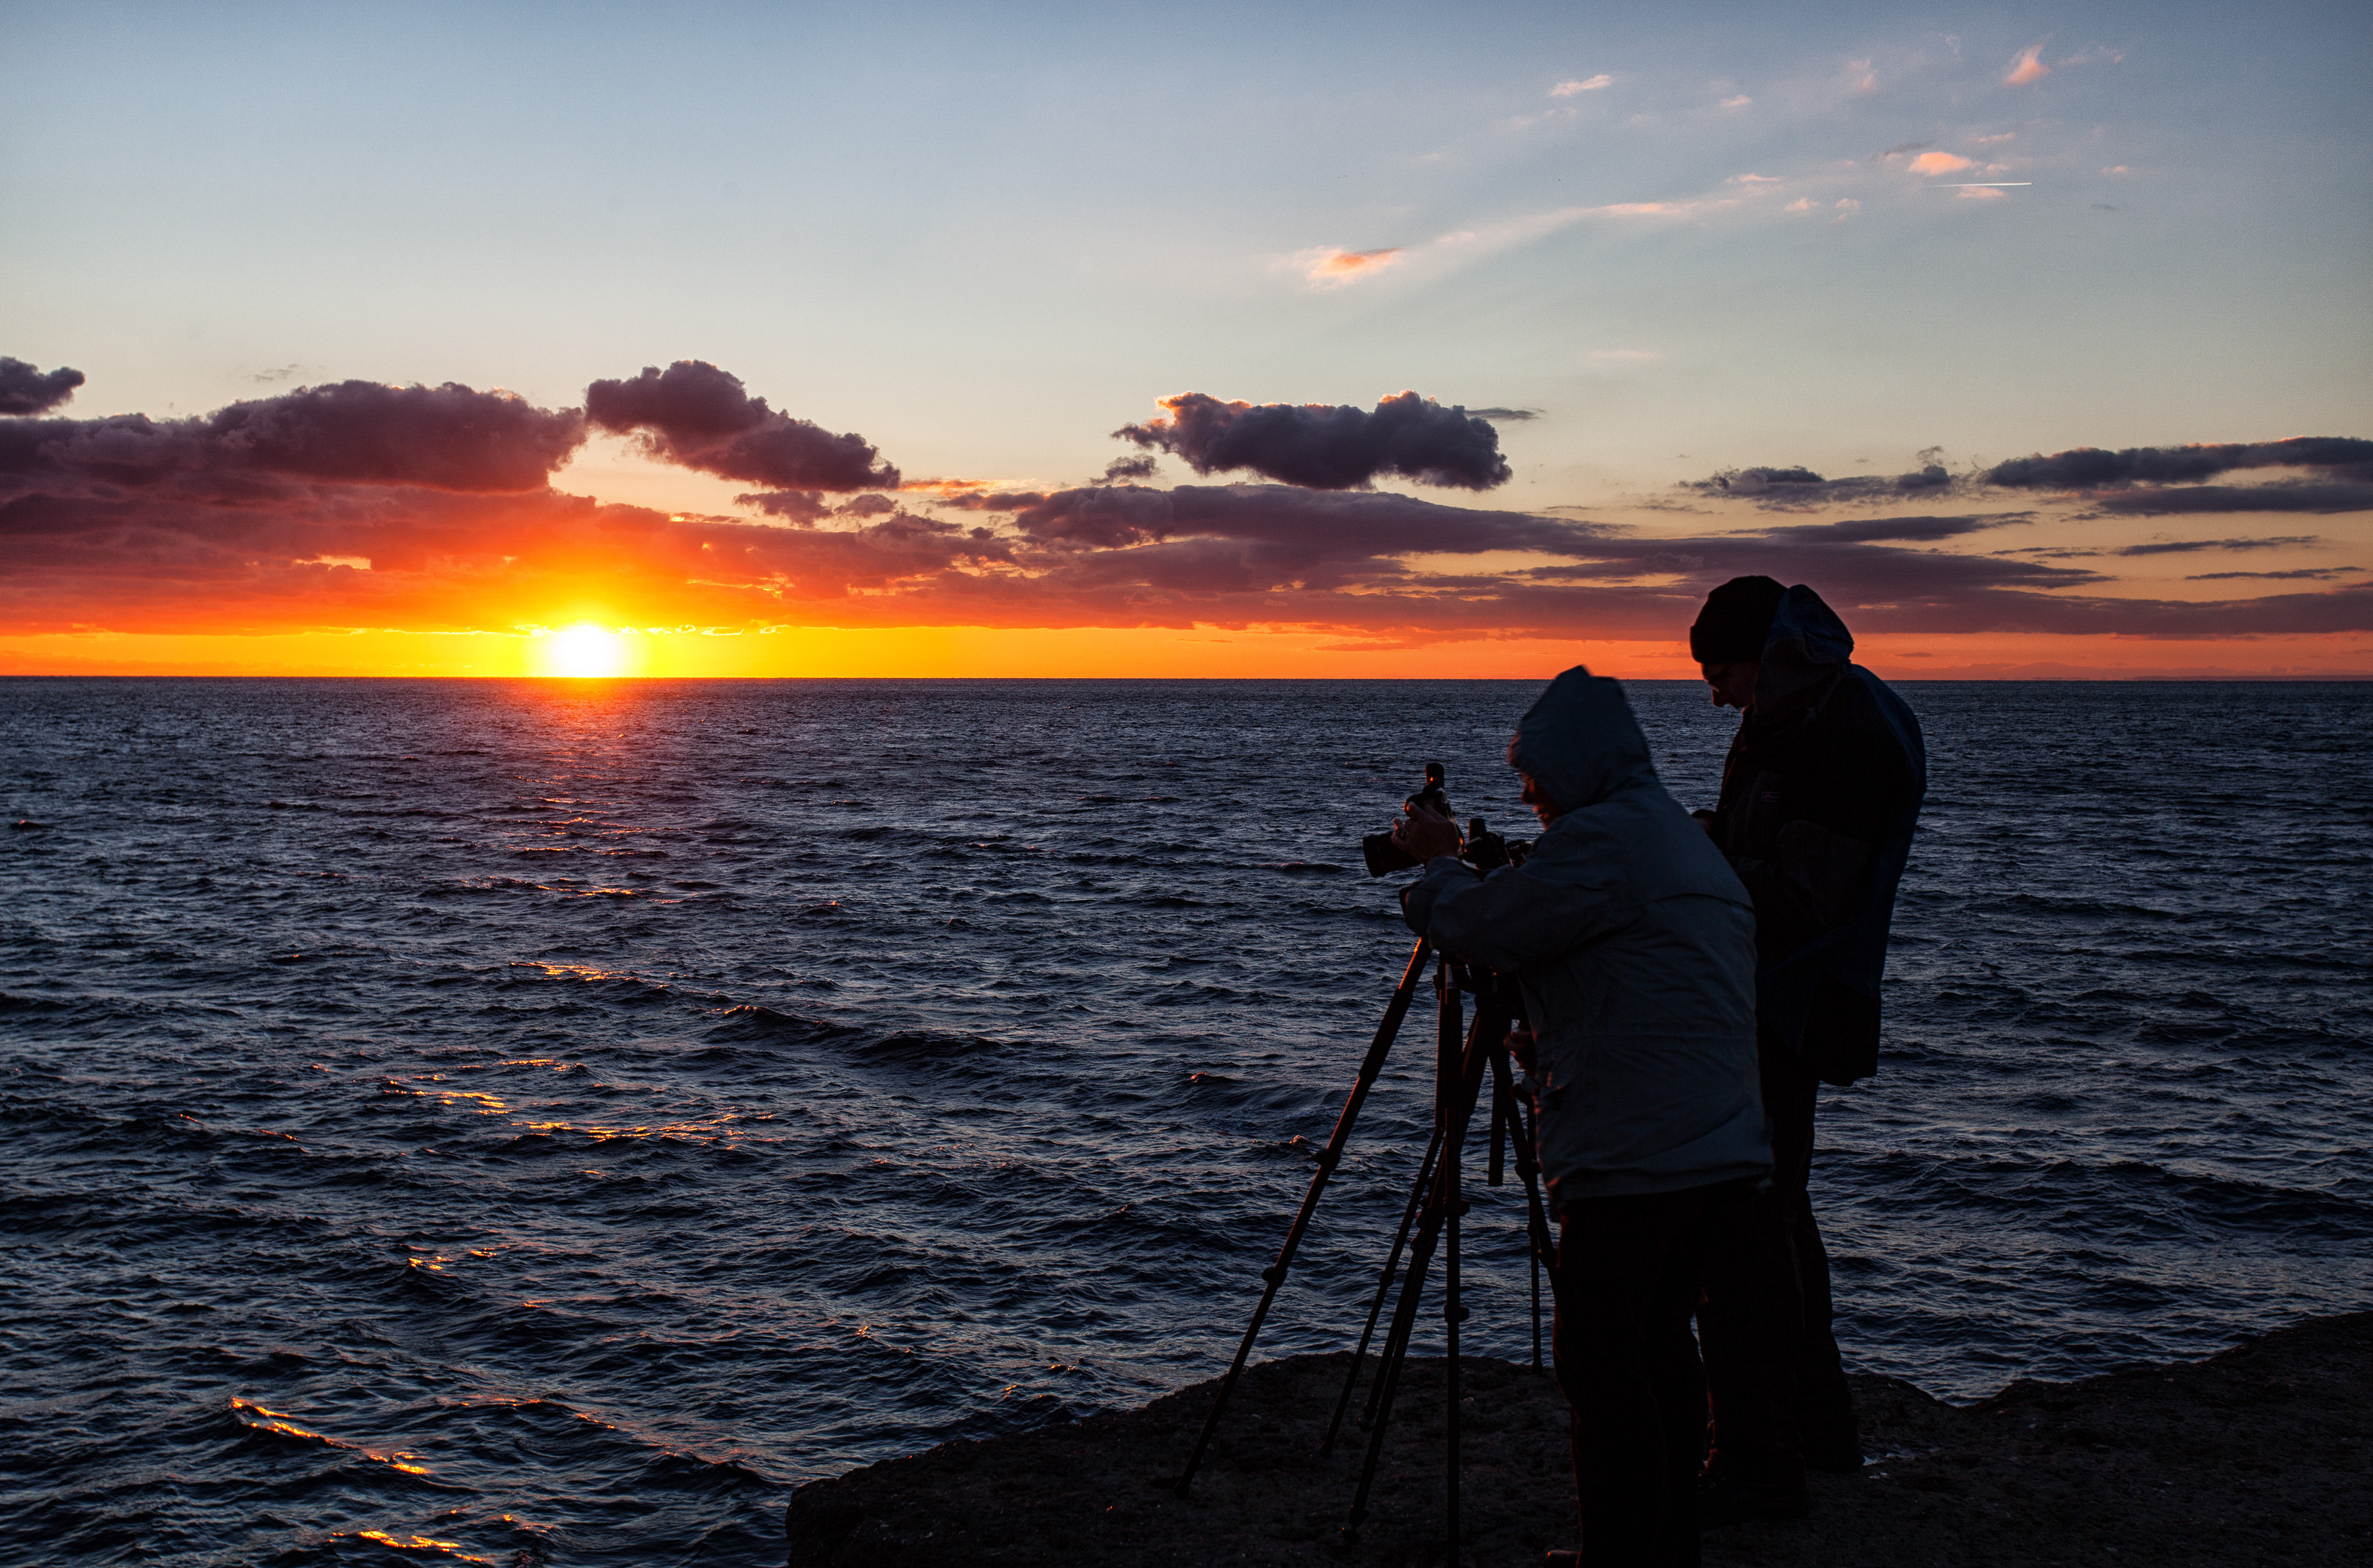
sky, horizon, sunset, sunrise, sea, ocean, water, cloud, evening, sound, dusk, afterglow, sun, vacation, calm, photography, dawn, leisure, wave, red sky at morning, coast, lake, tourism